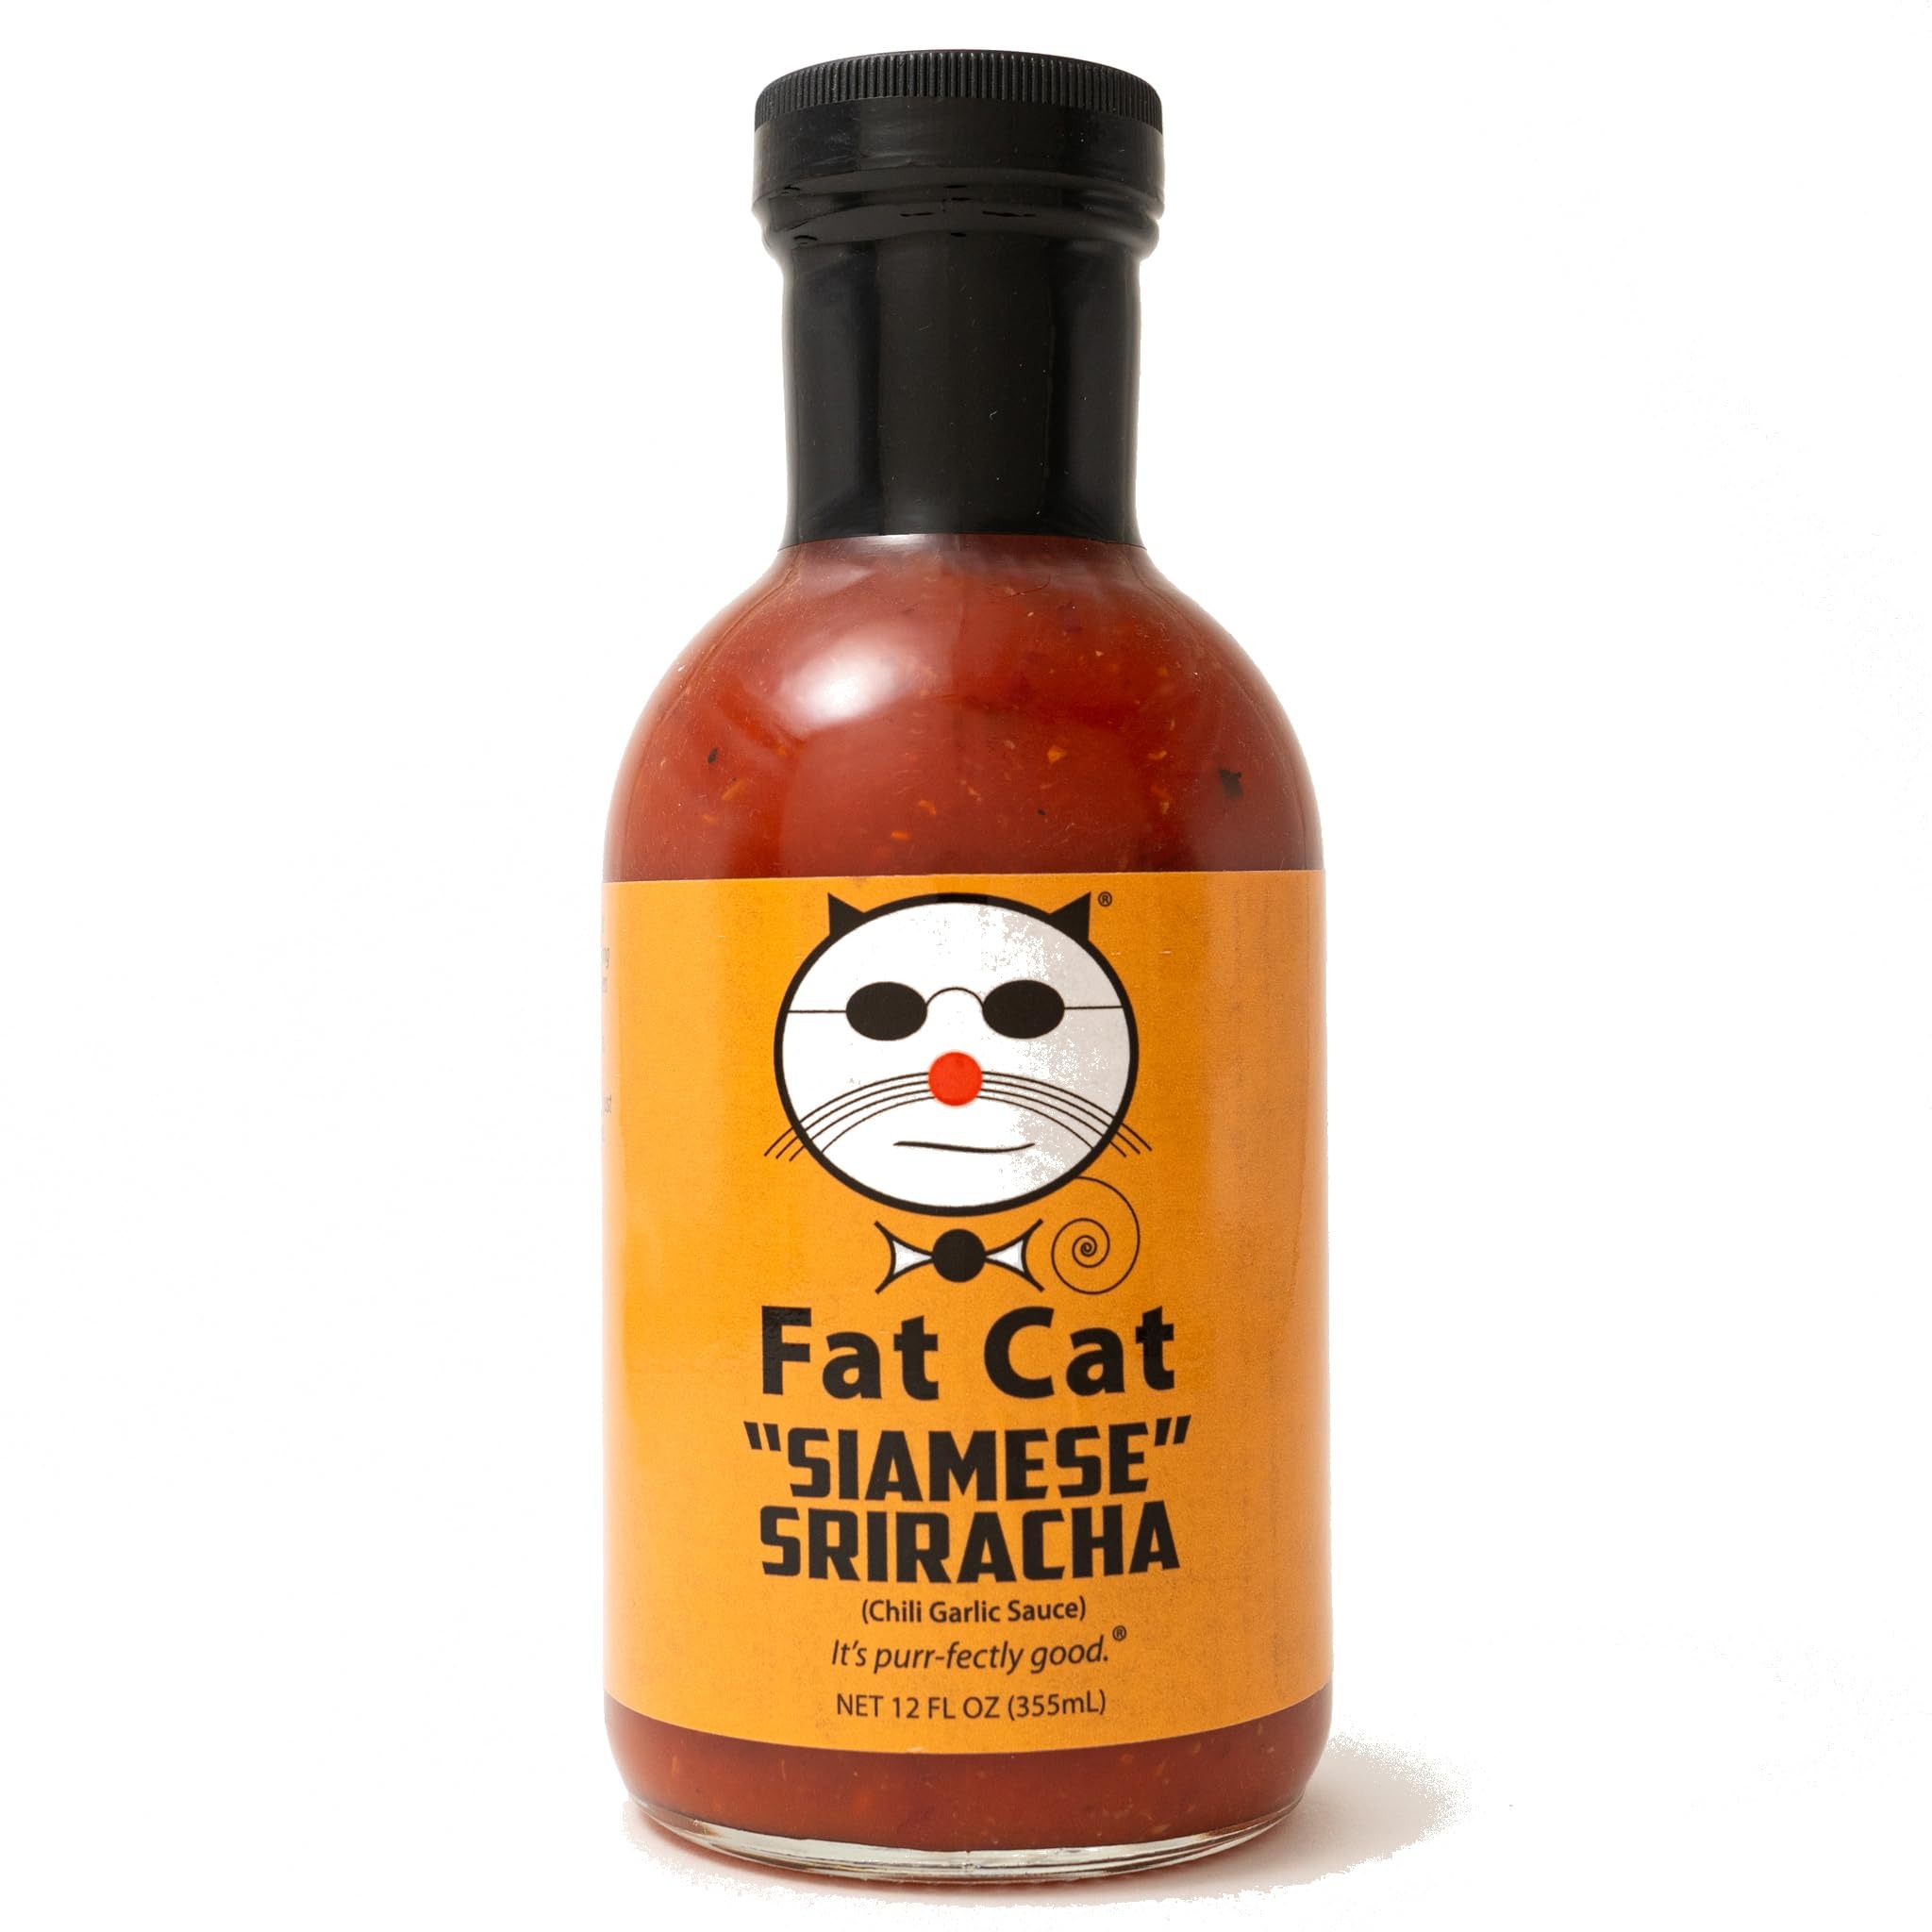
Item Name: Siamese Sriracha Chili Garlic Sauce by Fat Cat Gourmet | Sweet, Savory, Versatile | Preservative Free | For Dips, Stir Fry, Pizza, Burgers | Medium Heat | Gluten Free, Vegan & Keto Friendly | 1 Bottle
Bullet Point 1: A SPIN ON A CLASSIC: Rich in flavor and medium in heat level, this spin on the traditional Thai chile garlic sauce boasts green red pepper flavor with plenty of garlic and spice behind it, making it a great versatile condiment for all your favorite foods, from soups and stir fry to pizza, eggs, burgers and more. Plus it's preservative free (unlike that popular rooster sauce).
Bullet Point 2: A SAUCE FOR ALL SEASONS: Featuring a base red chilies, roasted red peppers and garlic, this versatile garlic chili sauce has many places in the kitchen and on your table. It's a perfect spicy sauce for wings, a great replacement dip for sweet chili sauce, a terrific alternative to sambal oelek and a wonderful ingredient for some delicious sriracha mayo. and showcases both the punch of our chilies as well as their natural sun-ripened sweetness.
Bullet Point 3: ALL NATURAL INGREDIENTS: Fat Cat Gourmet's sauces use all natural ingredients, ensuring bottle has the highest taste standard. Our products are gluten free, vegan, and keto friendly and are very food friendly. We don't try to make the hottest hot sauce but we hope to make the tastiest and best.
Bullet Point 4: FLAVOR FIRST: Fat Cat Gourmet's sauces are “Flavor Forward”, not “Heat Forward”. While this collection features our spiciest concoctions, they still let you to taste what’s in our products, not just feel heat. We use flavor and heat as complements so that we can provide unique, exotic, and tasty twists to your food instead of just overwhelming flavors with nothing but heat. Spicy as they may be, these are true gourmet condiments.
Bullet Point 5: 100% SATISFACTION GUARANTEE: Your satisfaction is important to us! Because of this, we offer a 100% satisfaction guarantee. If a product gets damaged during shipment or arrives damaged upon delivery, please let us know and we will offer a 100% refund and/or replacement upon request.
Product Description: Fat Cat's version of the popular Thai-style condiment sriracha features a base red chilies, roasted red peppers and garlic and showcases both the punch of our chilies as well as their natural sun-ripened sweetness. And it's preservative-free (unlike that famous rooster sauce).<br><br> HEAT LEVEL: Medium<br><br> <i>Fat Cat is an award-winning boutique condiments company dedicated to making gourmet hot sauces and spicy specialty condiments. Our products are all-natural and preservative-free, and they are made from top-quality ingredients. Like many hot sauces, ours integrate various chili peppers, spices and other vegetables into the mix. But rather than test the limits of the Scoville scale, we prefer to highlight the flavors and quality of our ingredients first and foremost. Some of our sauces are hot, some are mild — but each features a complex array of natural ingredients and pure flavors that complements a wide range of foods. One taste, and you’ll be hooked for life. It’s purr-fectly good. </i>
Value: 12.0
Unit: Fl Oz

Price: 20.73